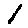
Label: 1